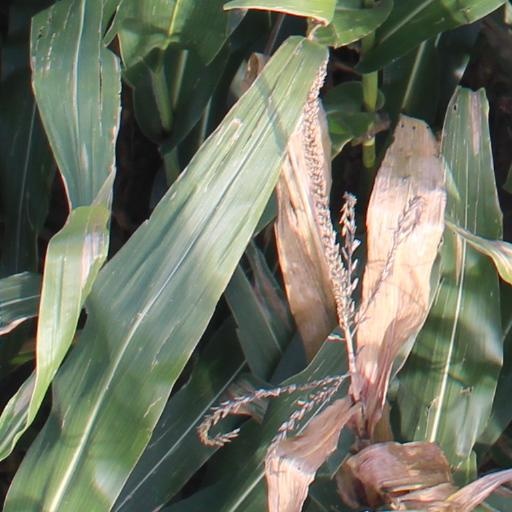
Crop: maize; corn